Florence May Harding

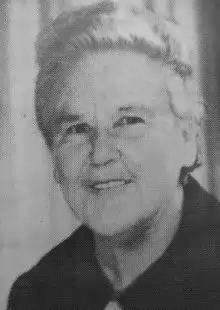
Florence May Harding

Born at the mining town of Silverton, New South Wales in 1908, May Harding was one of three children of Frederick Joseph Harding and Florence May Boyle, her siblings were Doris and Frederick The family soon moved to Broken Hill where her father followed the trade of a foundryman and moulder. Her family resided at 59 Williams Street, where after the early death of her mother in 1935 she cared for her father until his death in 1956, and then lived alone at that same home for the remainder of her life. Being without private wealth or income, she led a frugal existence. She never married.